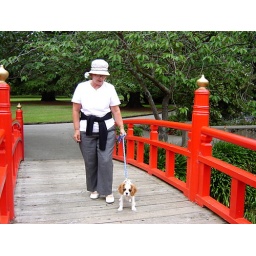
Tina teaching Harvey to heel as they cross the Japanese bridge in the Oamaru Gardens.